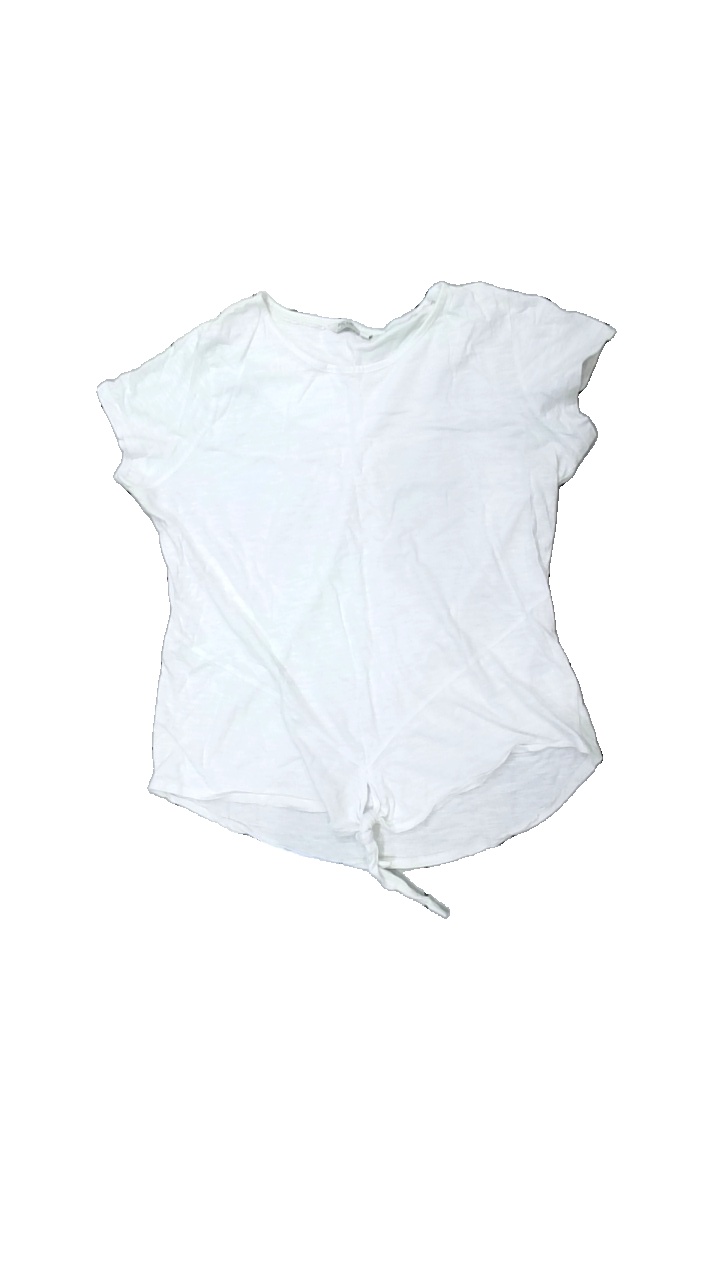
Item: T-shirt (Ladies)
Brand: Mira
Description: vit t-shirt
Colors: White
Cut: Regular
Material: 100% cotton
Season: All
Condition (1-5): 5
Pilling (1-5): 5
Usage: Reuse
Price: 50-100